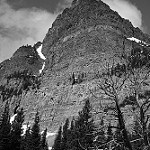
Label: B & W